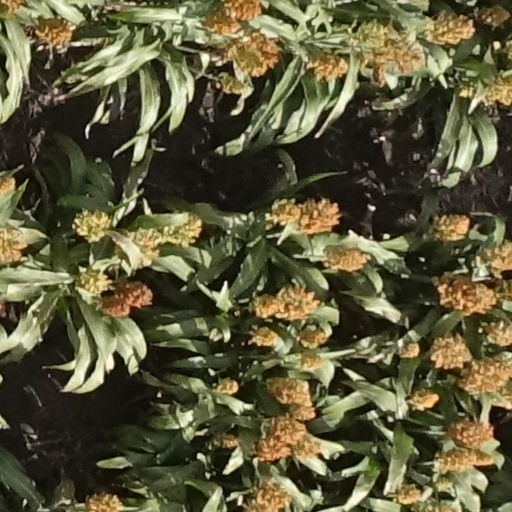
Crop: sorghum